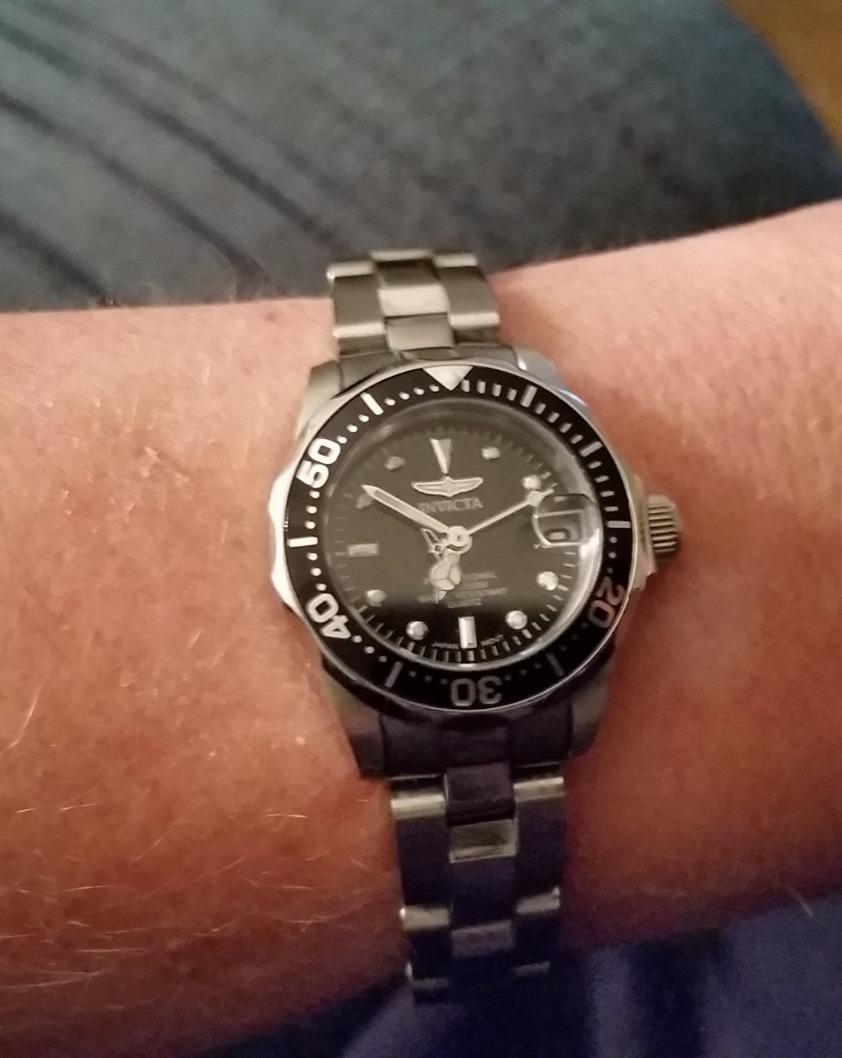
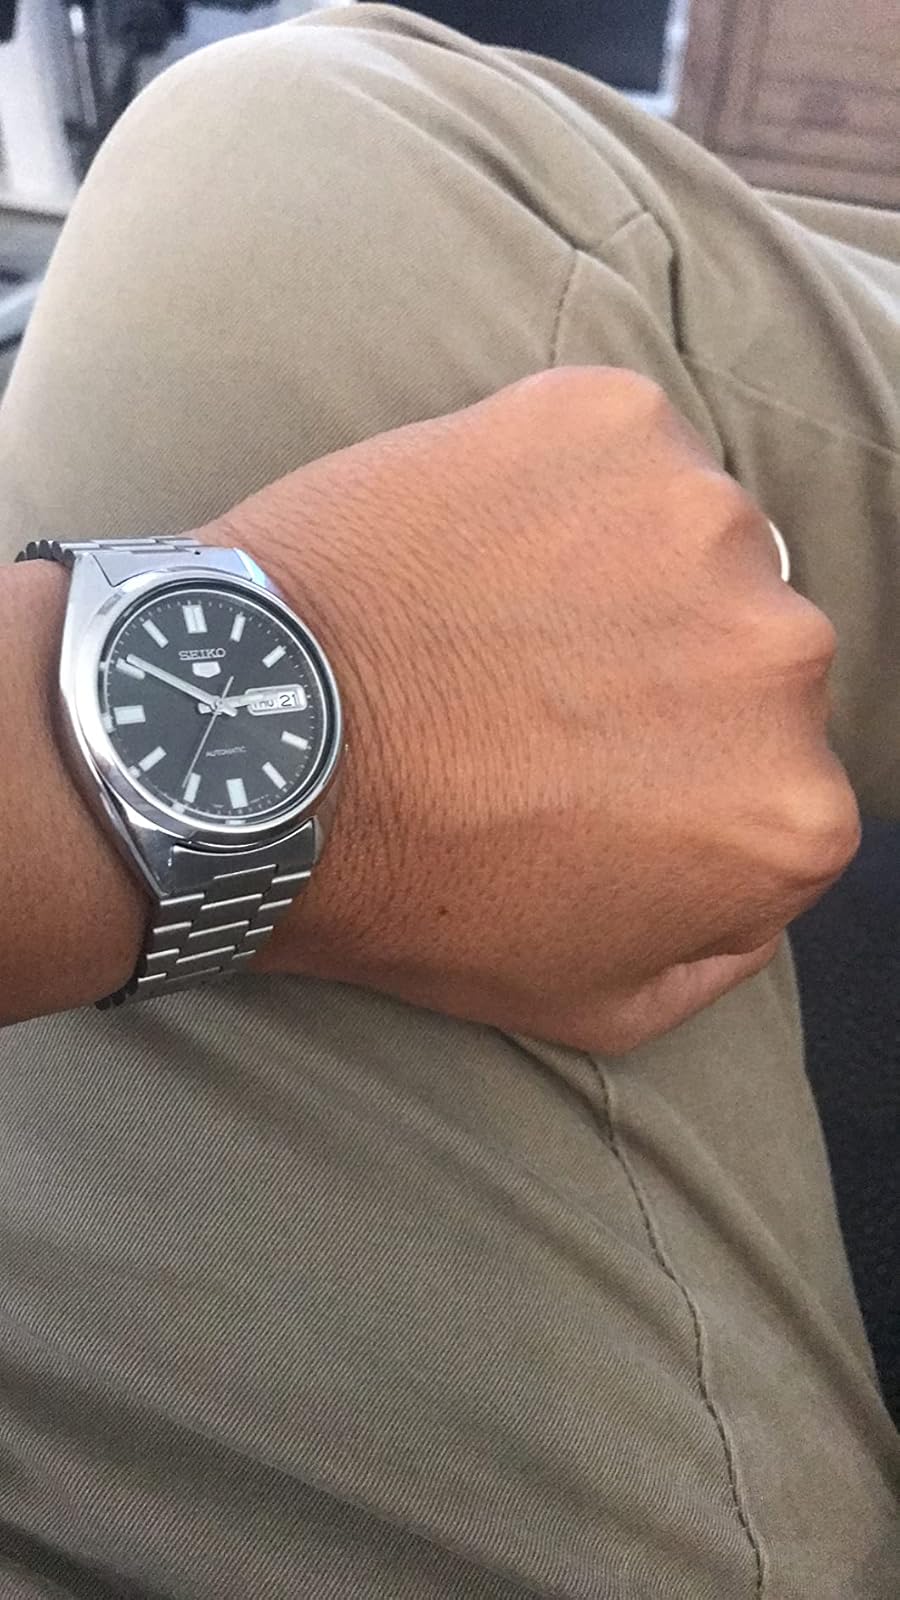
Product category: accessories_watch
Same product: no